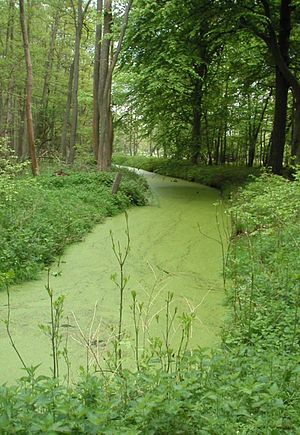
Forurening / Nutidens problemer / Landbrug
Recipientvandløb efter overgødskning.
Forurening forårsages af frigørelsen og/eller udslip af miljøfremmede stoffer. For at blive kategoriseret som en forureningsproces skal den være sket pga. menneskelig aktivitet. Forurening er derfor betegnelsen for en tilstand, hvor bestemte faktorer findes i så stor mængde, at det overskrider grænsen for, hvad der kan tåles. Grænsen for, hvad der er acceptabelt, kan dog forskydes. Dels kan man ændre på ydre faktorer, og dels kan indstillingen til forureningen ændres i takt med nye vaner.